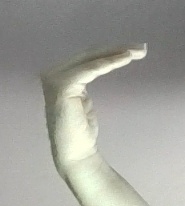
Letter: haa